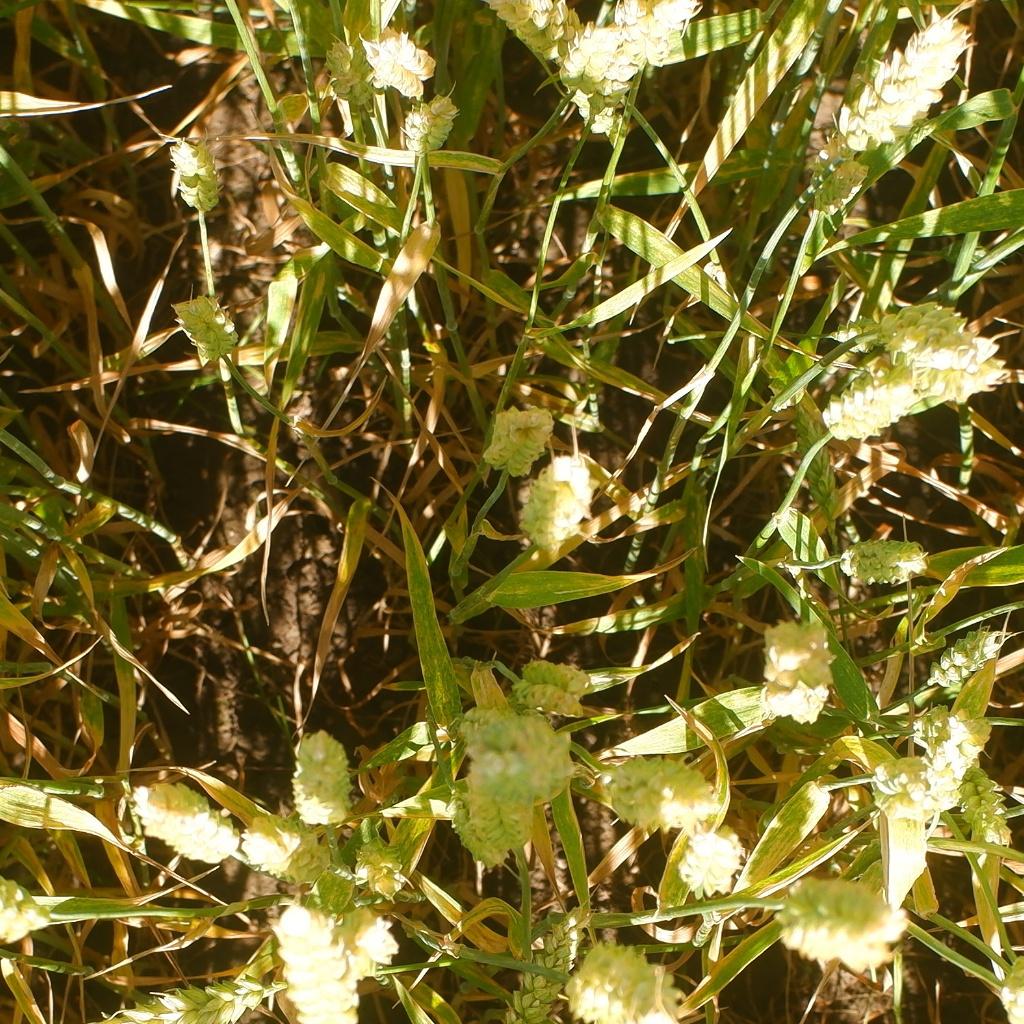
Country: Norway
Location: NMBU
Wheat development stage: Ripening